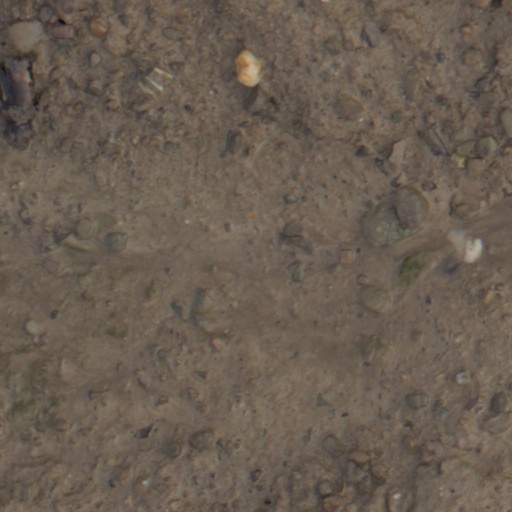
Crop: wheat